Jack Johnson (boxer)

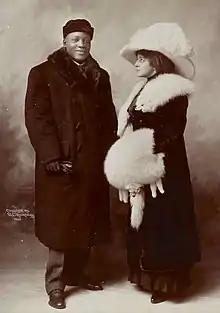
Johnson with his wife Etta Duryea, who killed herself in 1912

On April 5, 1915, Johnson lost his title to Jess Willard, a working cowboy from Kansas who started boxing when he was 27 years old. With a crowd of 25,000 at Oriental Park Racetrack in Havana, Cuba, Johnson was knocked out in the 26th round of the scheduled 45 round fight.